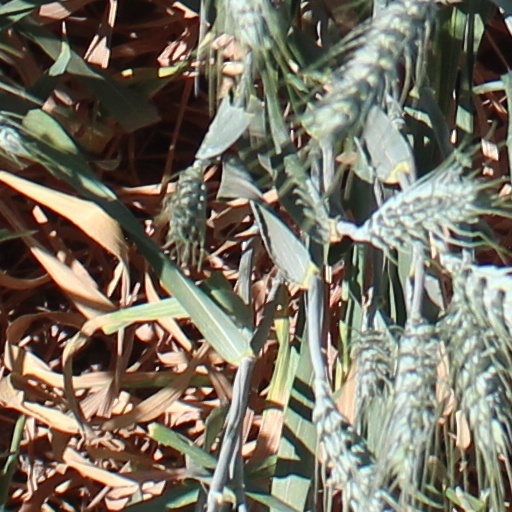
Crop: wheat